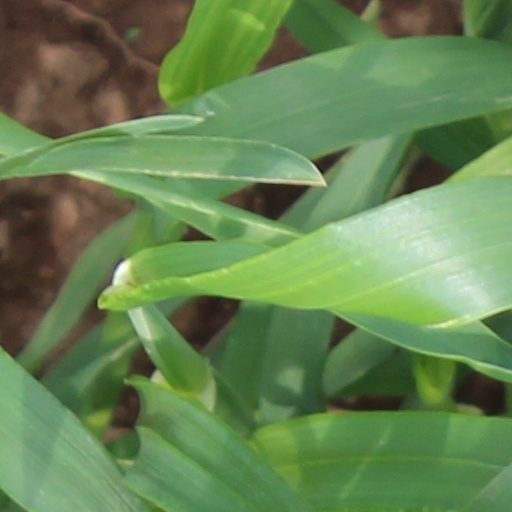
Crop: wheat